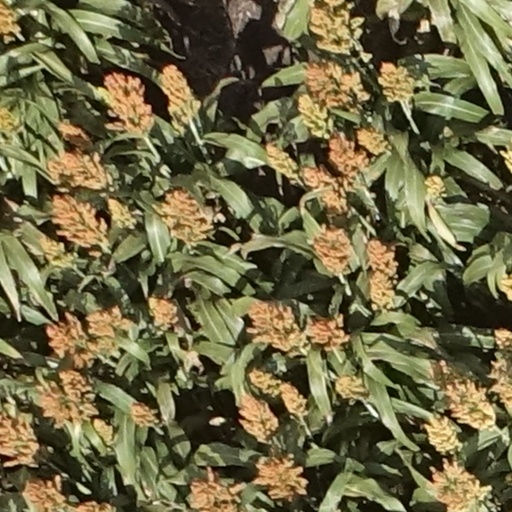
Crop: sorghum